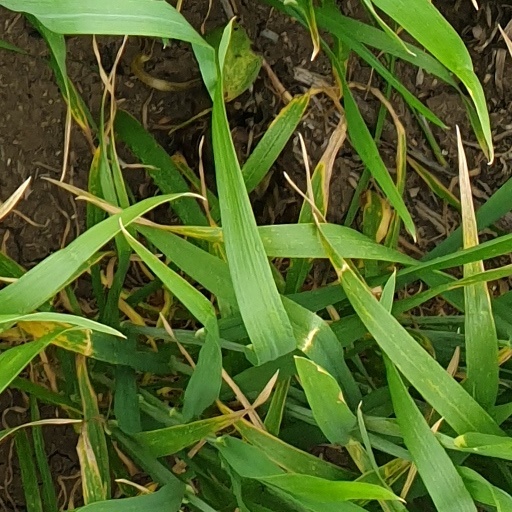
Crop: wheat